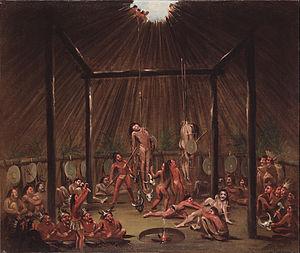
Les Mandans sont un peuple amérindien qui vivaient historiquement sur les rives du Missouri et de deux de ses affluents, la Heart River et la Knife River, dans les États actuels du Dakota du Nord et du Dakota du Sud. Locuteurs du mandan, une langue siouane, les Mandans dont la particularité était d’avoir créé des villages permanents se distinguaient des autres tribus de la région des Grandes Plaines qui menaient une existence nomade en suivant les troupeaux de bisons. Ces établissements permanents étaient composés d’habitations rondes, des huttes en terre entourant une place centrale. Alors que la chasse au bison constituait à l’origine l’essentiel du quotidien des Mandans, les ressources qu’elle apportait ont ensuite été complétées par l'agriculture et le commerce.